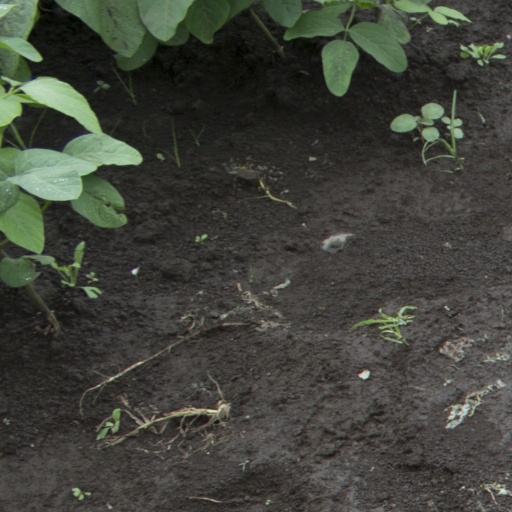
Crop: soybean